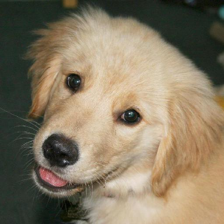
Label: animals